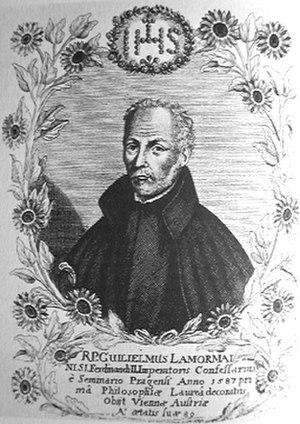
Guillaume Lamormaini, né le 29 décembre 1570 à Lamorménil, près de Dochamps, dans le duché de Luxembourg, et décédé le 28 février 1648 à Vienne, était un prêtre jésuite luxembourgeois. Confesseur et conseiller de l’empereur Ferdinand II d’Autriche, il est un protagoniste important de la Contre-Réforme catholique en Europe centrale.